Thomas Alfred Patrick

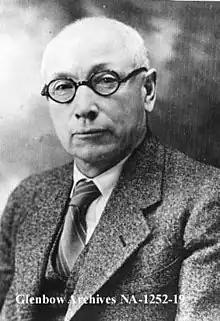
Patrick in the 1930s.

Thomas Alfred Patrick (December 23, 1864September 8, 1943) was a Canadian politician and physician. A doctor residing in Yorkton, he served on the North-West Legislative Assembly for Yorkton from 1897 to 1904.